James Brown Mason

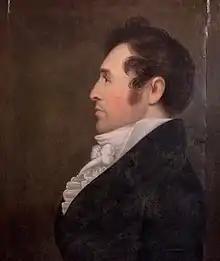

James Brown Mason (January 28, 1775August 31, 1819) was an American physician and legislator who served in the Rhode Island House of Representatives from 1804 to 1814, where he was speaker from 1812 to 1814. Elected to Congress in November 1814, he represented one of Rhode Island's two at-large congressional districts from 1815 until 1819.